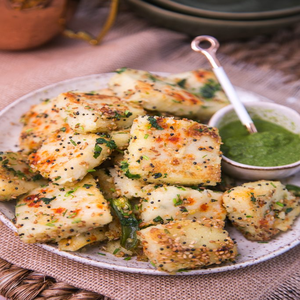
Dish: dhokla